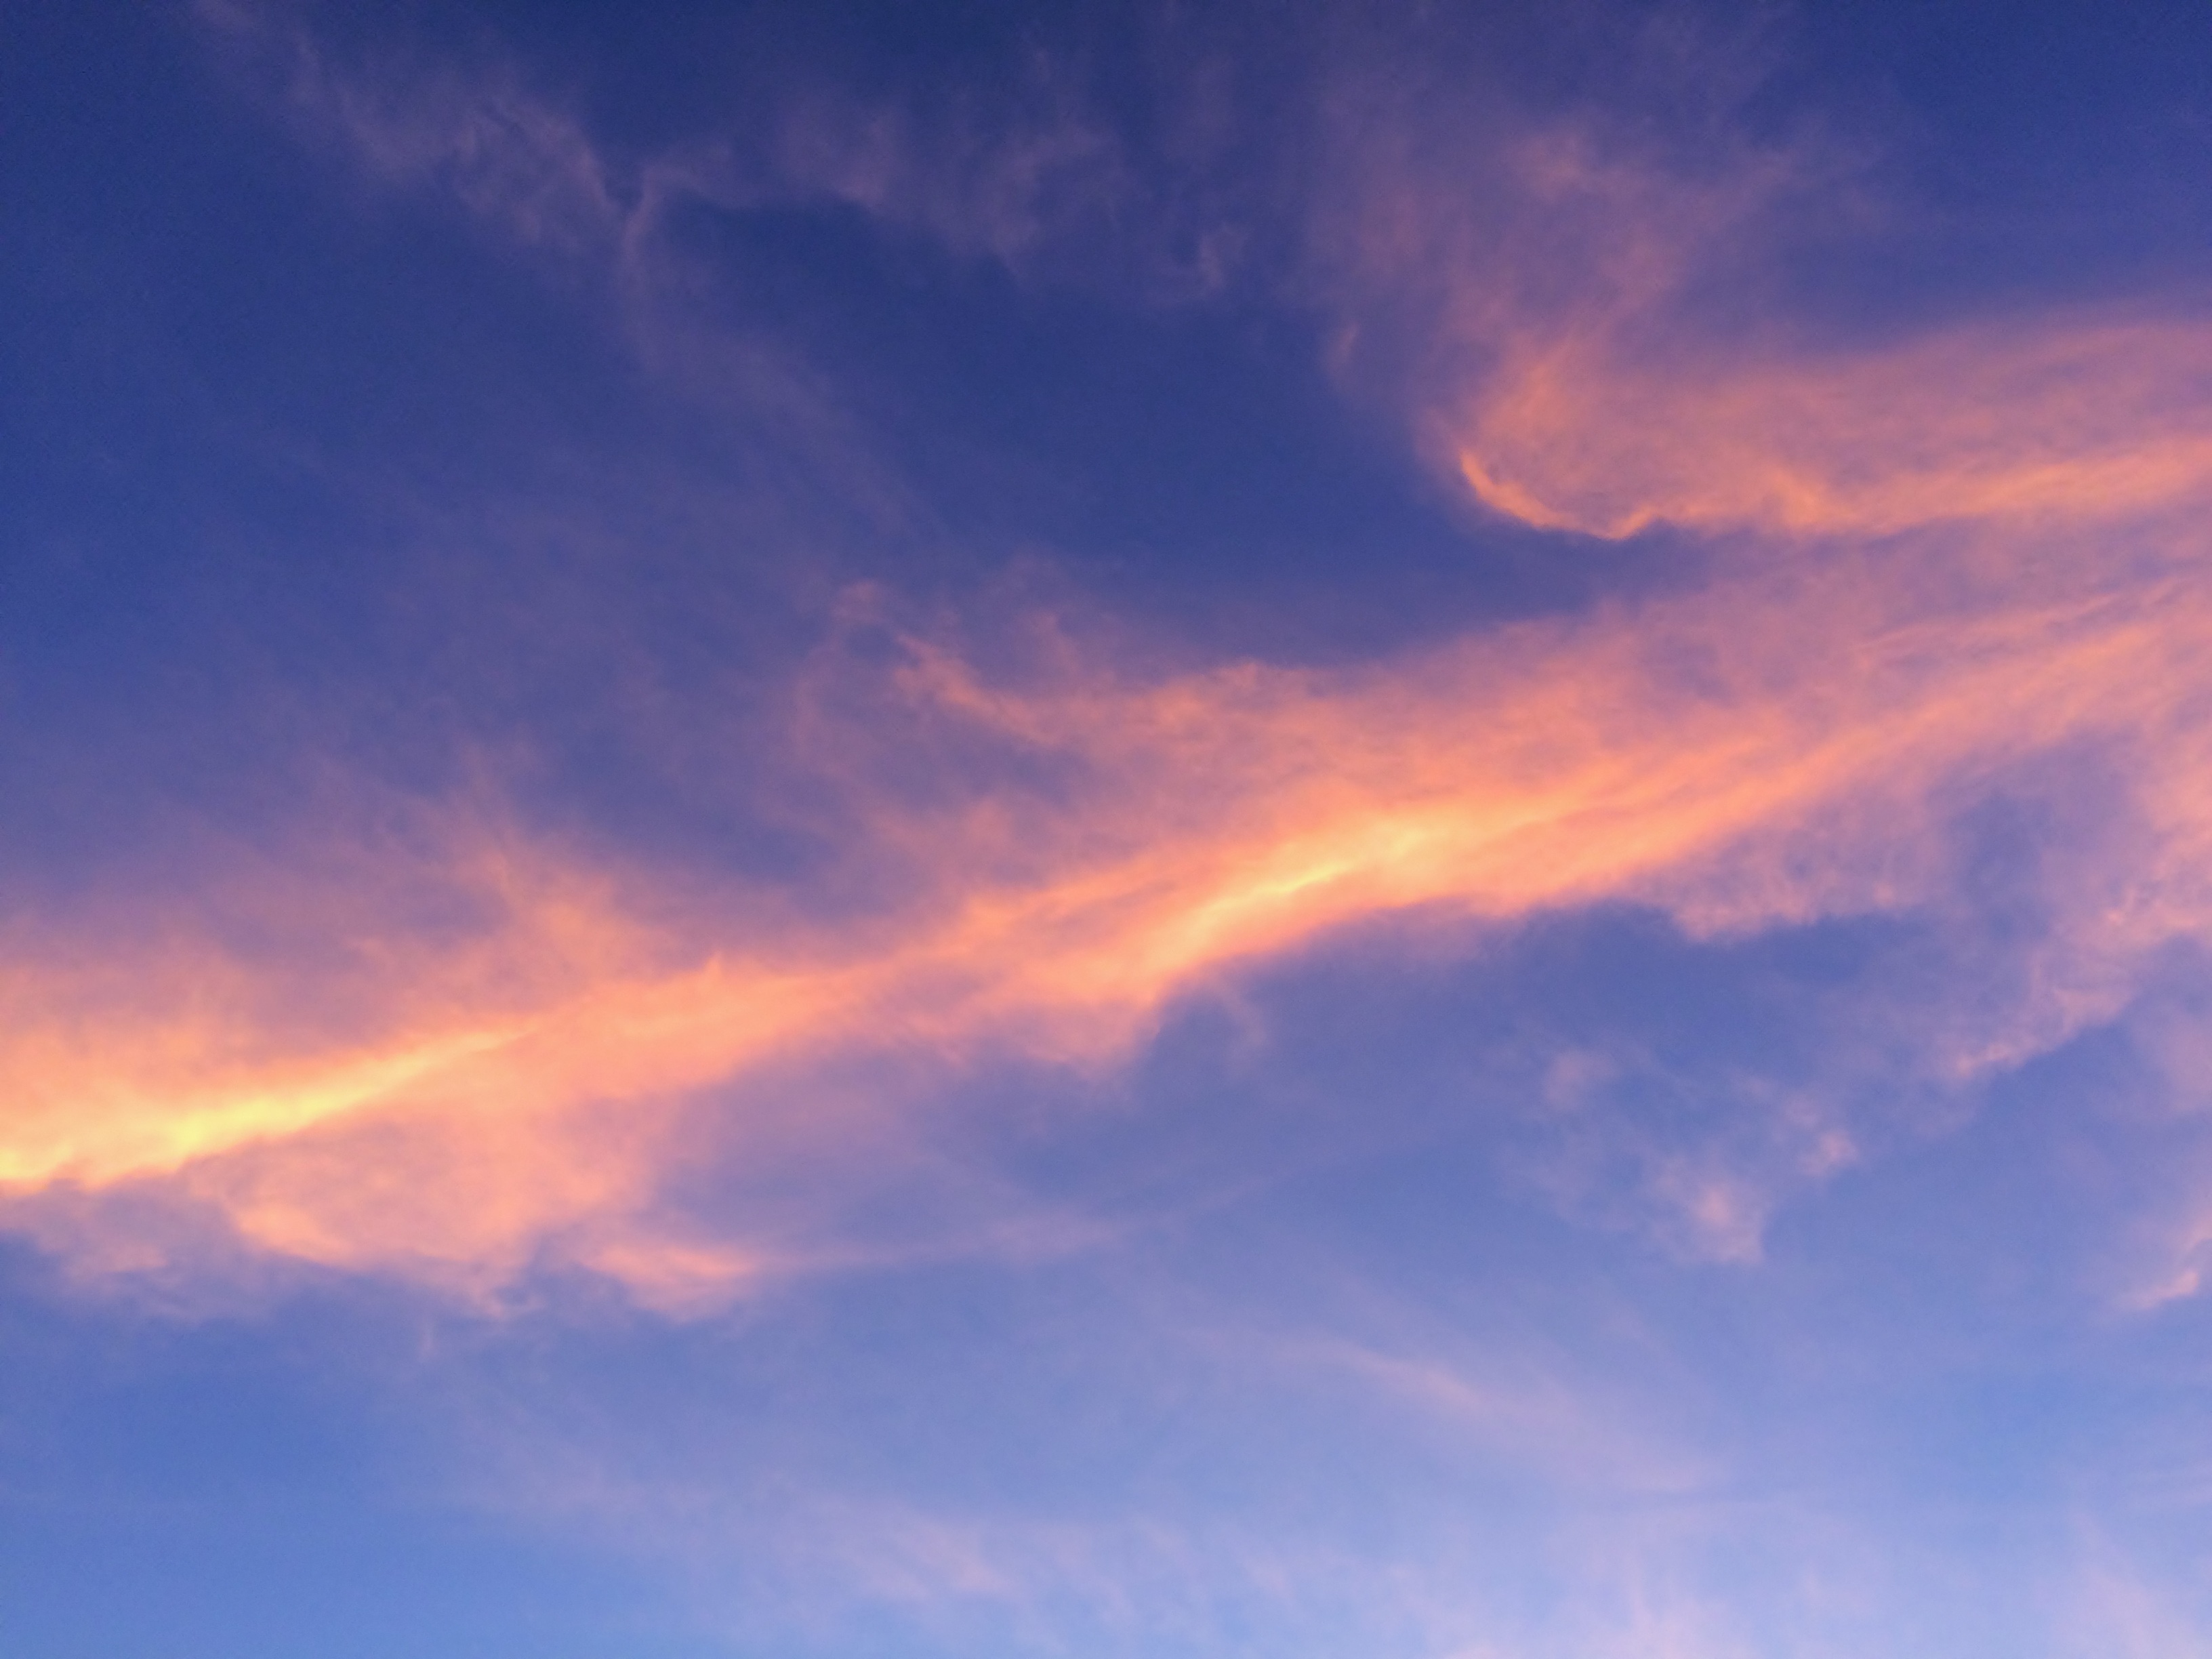
horizon, cloud, sky, sunrise, sunset, sunlight, morning, dawn, atmosphere, dusk, daytime, evening, twilight, orange, autumn, cumulus, blue, japan, blue sky, vivid, indigo, otsu park, yokosuka, kanagawa japan, huang, afterglow, at dusk, rosy cloud, meteorological phenomenon, red sky at morning